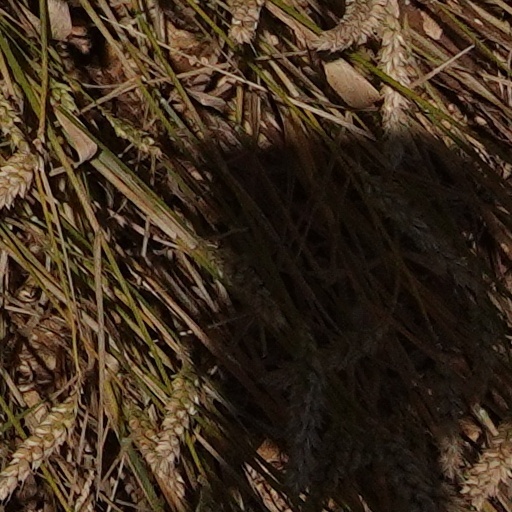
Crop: wheat